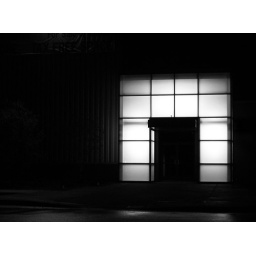
factory door near my house